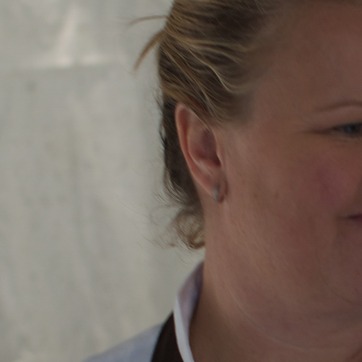
Material: hair